Yennamo Yedho

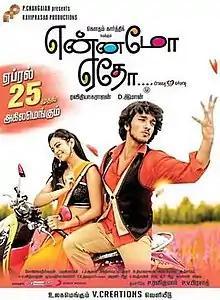
Film poster

Yennamo Yedho is a 2014 Indian Tamil language romantic comedy film directed by Ravi Thyagarajan starring Gautham Karthik, Rakul Preet Singh, and Nikesha Patel. A remake of the Telugu film "Ala Modalaindi", the film was produced by Ravi Prasad Productions and has music by D. Imman. Gopi Jagadeeswaran was the cinematographer and Lalgudi N Illayaraja, of "Vishwaroopam" fame, was the art director. The film released on 25 April 2014 to mixed reviews. The film's title was based on the song of the same name from "Ko".